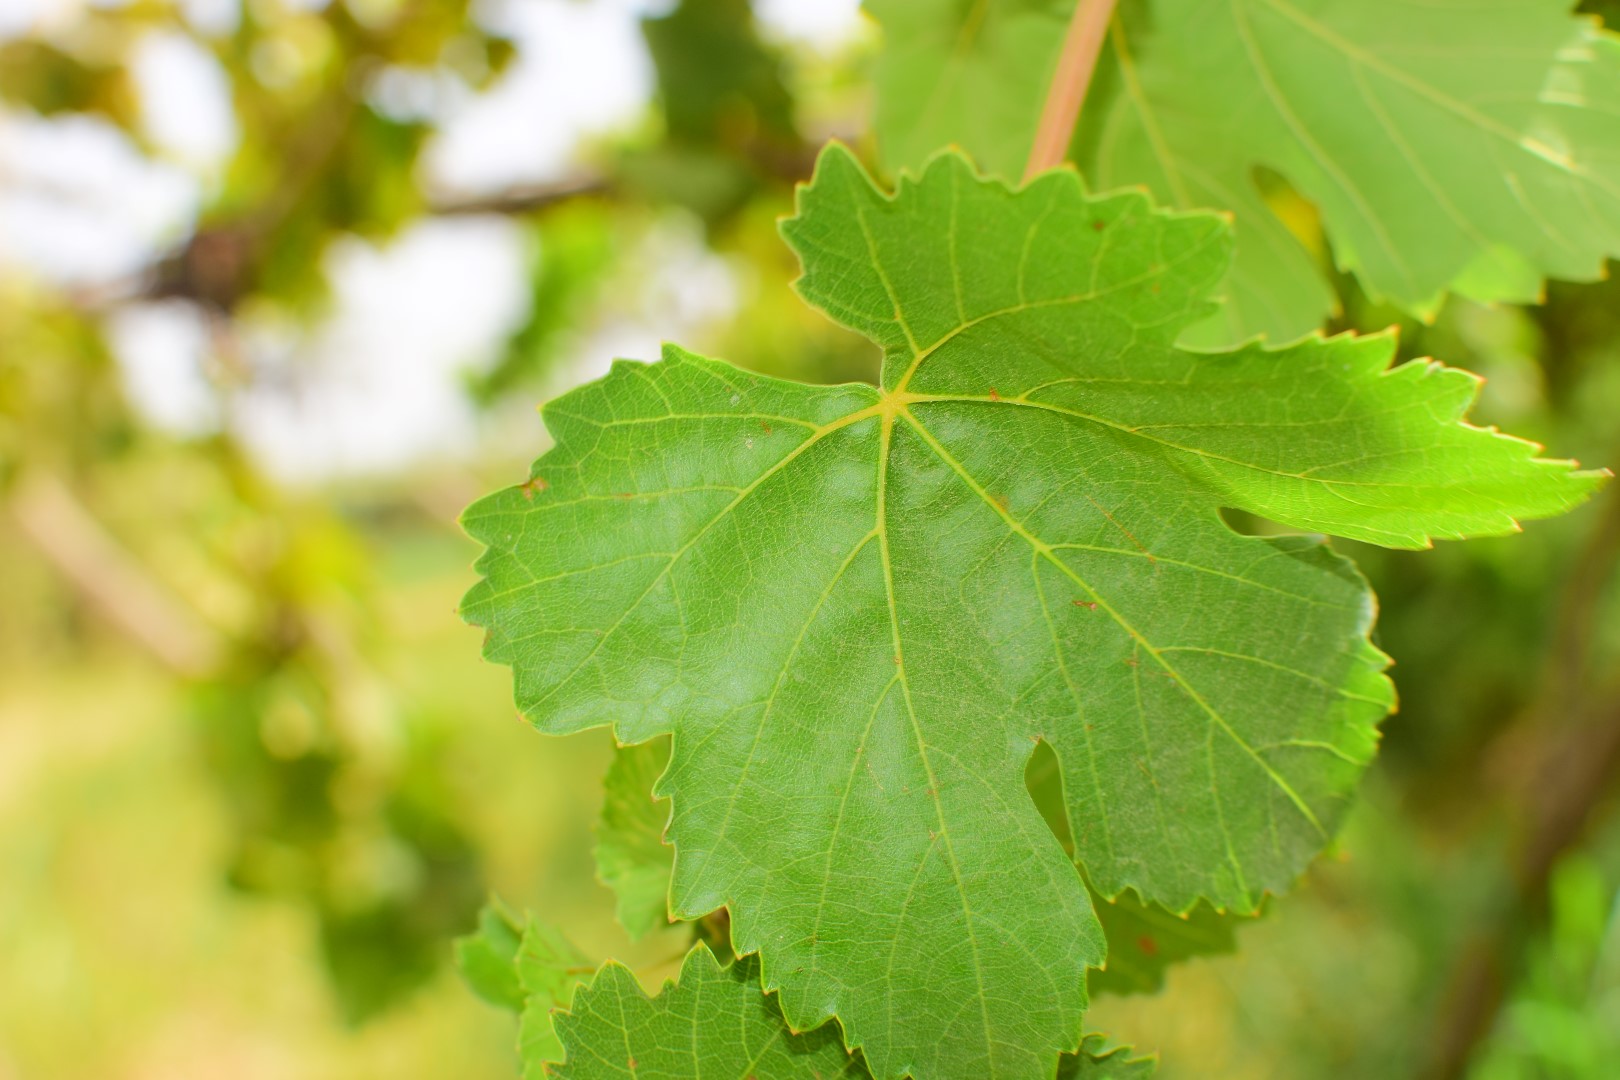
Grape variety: Thompson Seedless